Answer in natural language. Where is blue tartanpatterned dog bed (marked A) with respect to Doorway (marked B)? Choose between the following options: right or left
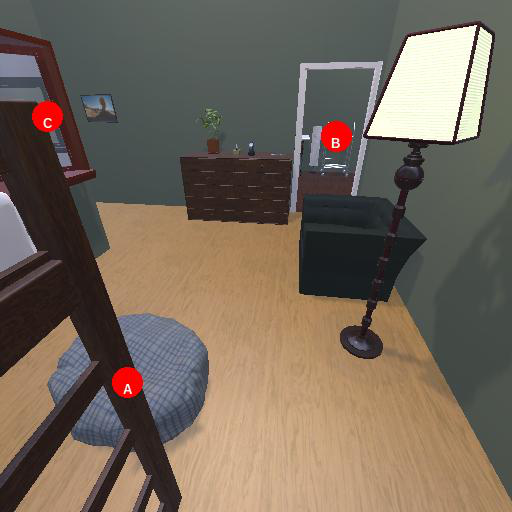
<answer>left</answer>